Mbanja

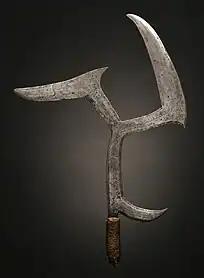
Mbanja

A mbanja is a knife, and a cold weapon. Its blade normally is made of iron, and hilt made of leather, and is frequently decorated with patterns. The mbanja is a unique melee weapon, which is also a throwing weapon. As it such it closely resembled the tomahawk.